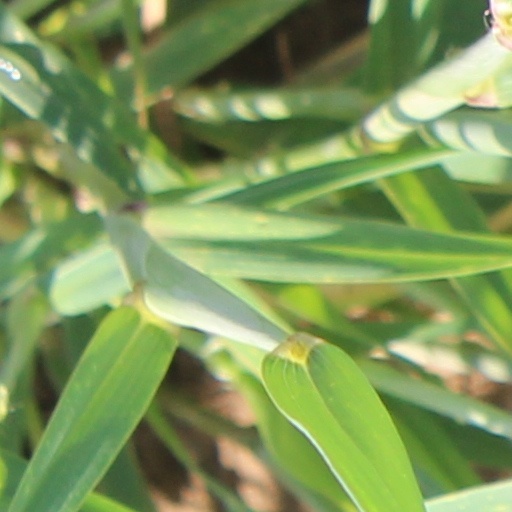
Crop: wheat